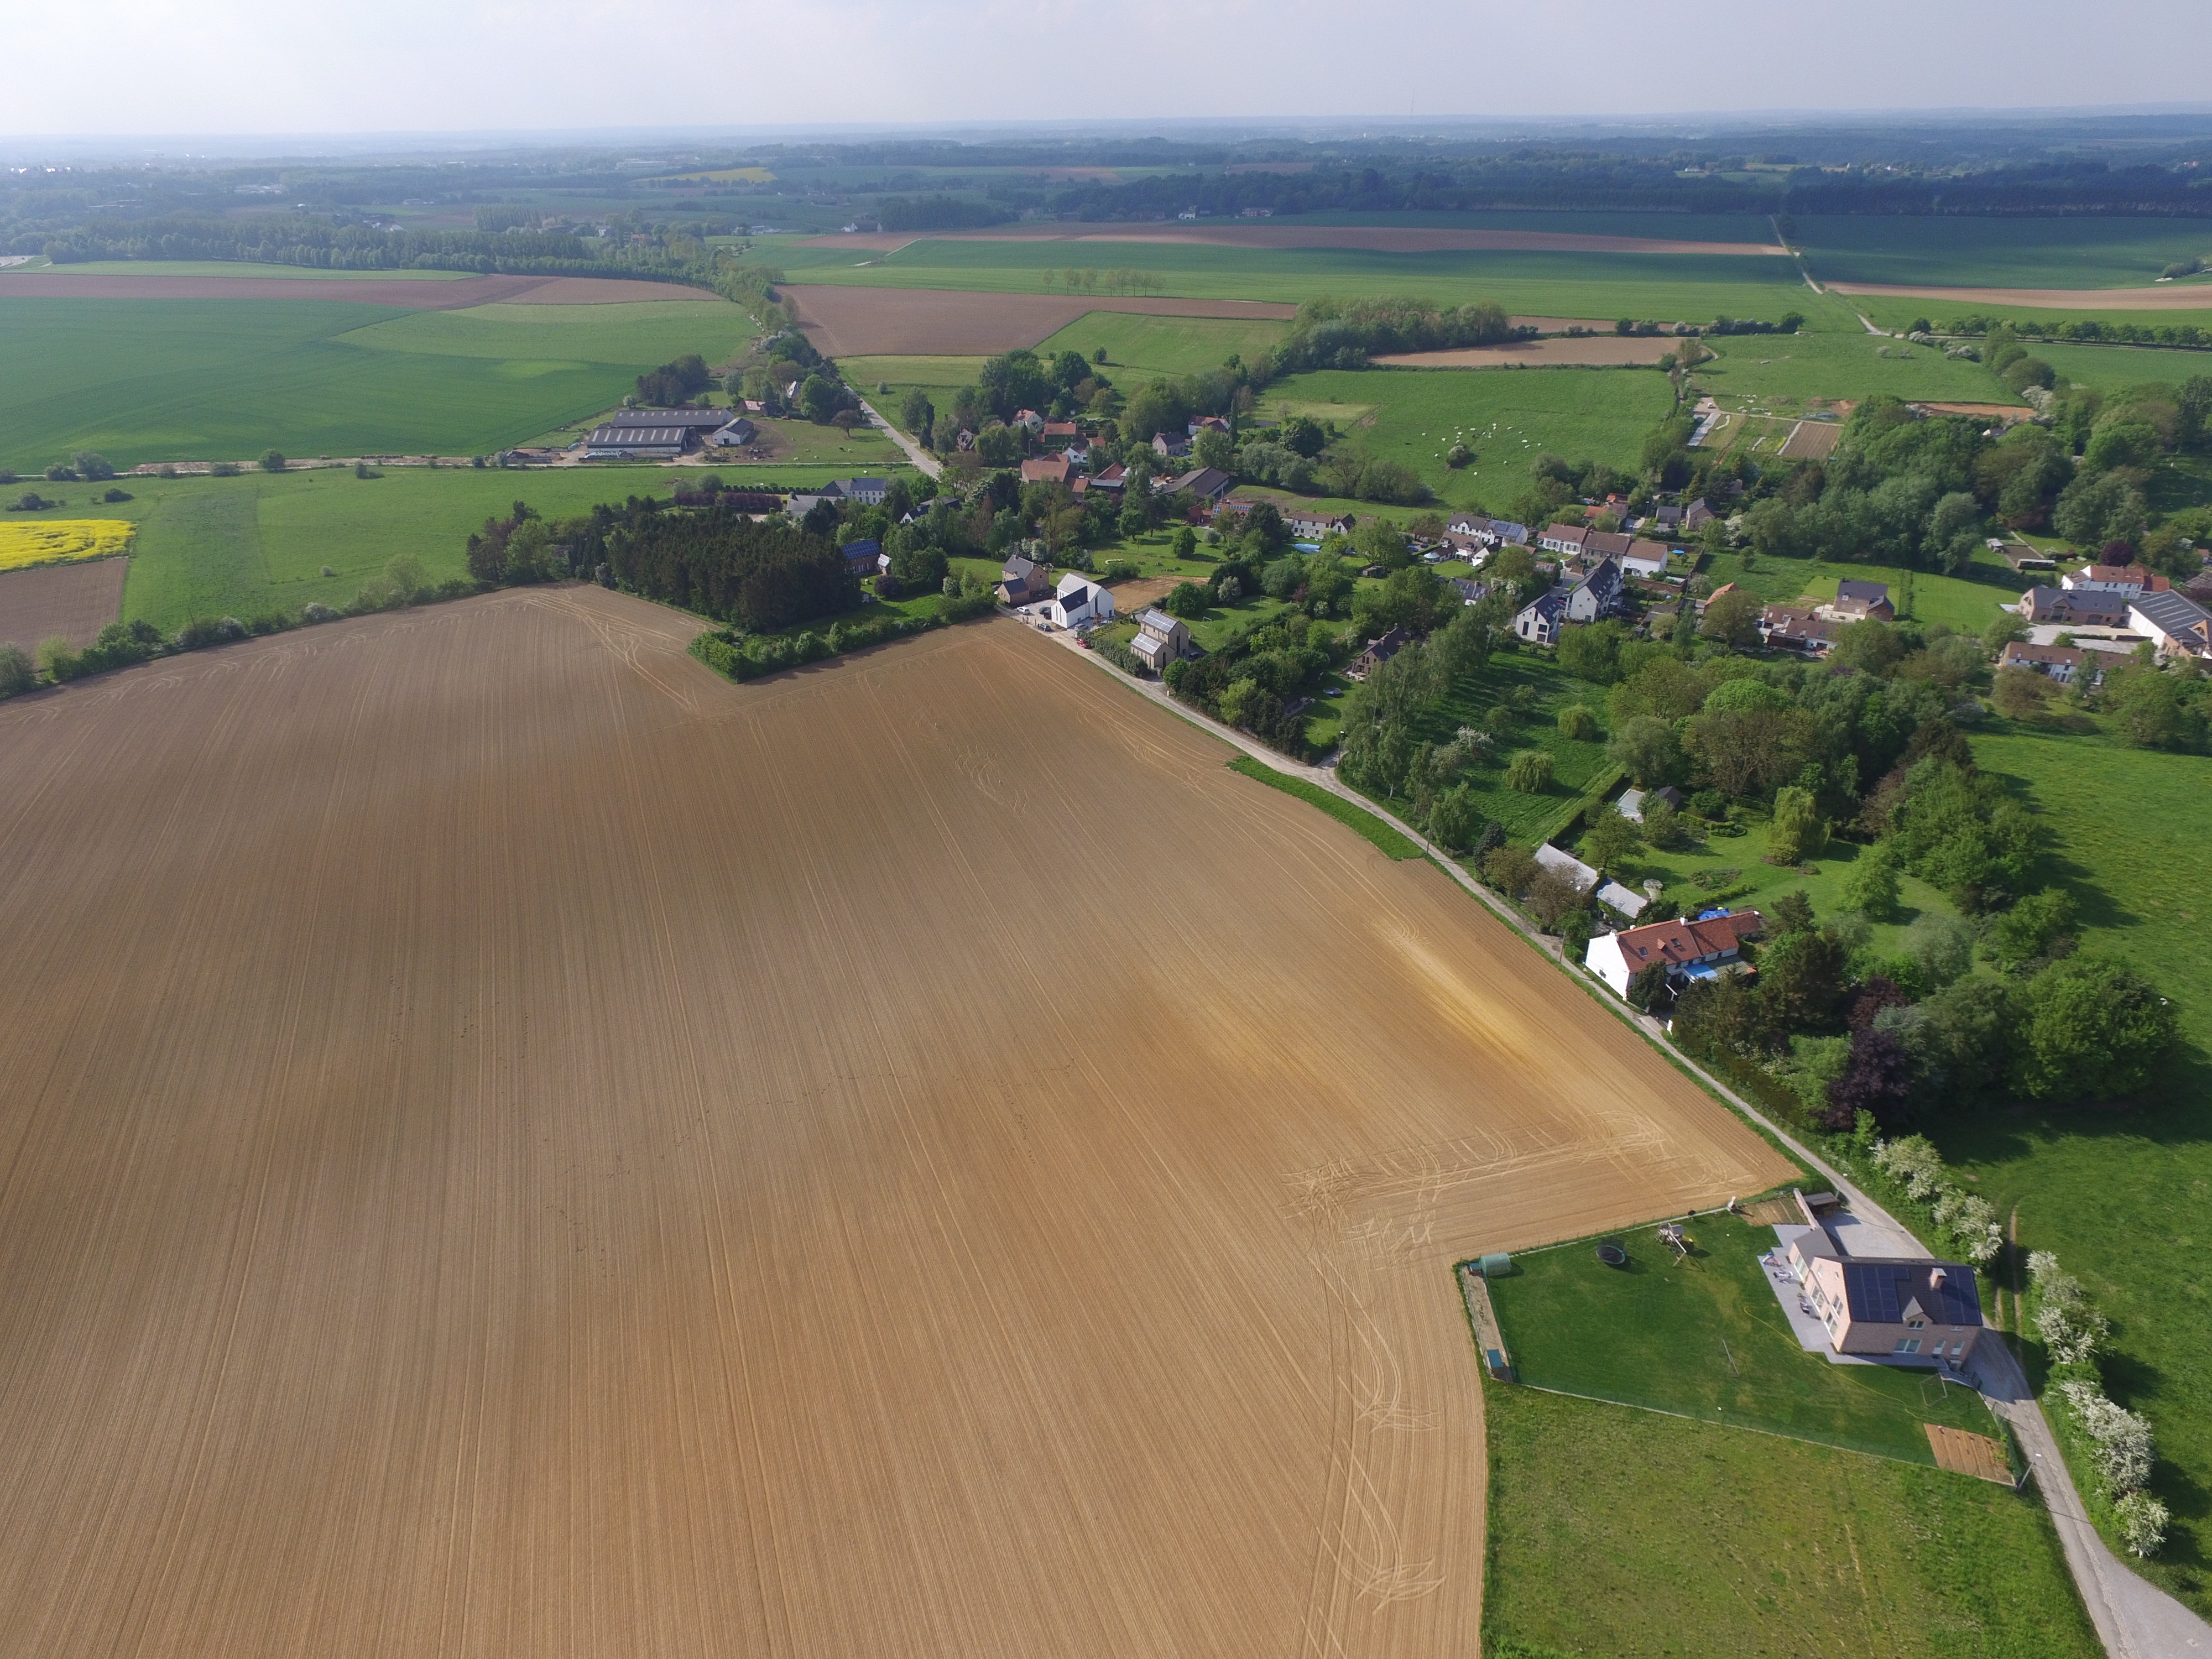
landscape, coast, field, air, hill, highway, panorama, flight, reservoir, agriculture, aerial view, plain, clouds, plane view, rural area, bird's eye view, aerial photography, residential area, atmosphere of earth